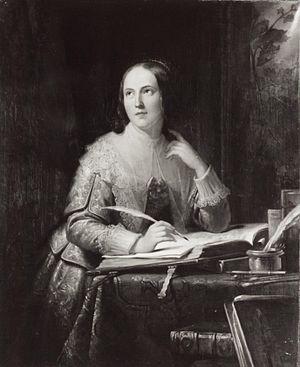
L'université d'Utrecht est une université néerlandaise située à Utrecht, aux Pays-Bas. Elle est l'une des plus vieilles universités des Pays-Bas et l'une des plus prestigieuses d'Europe.